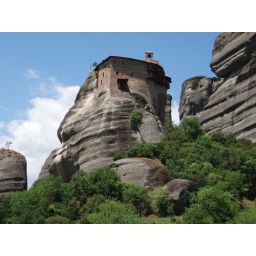
You can see the bell tower peaking above the roof line on the left